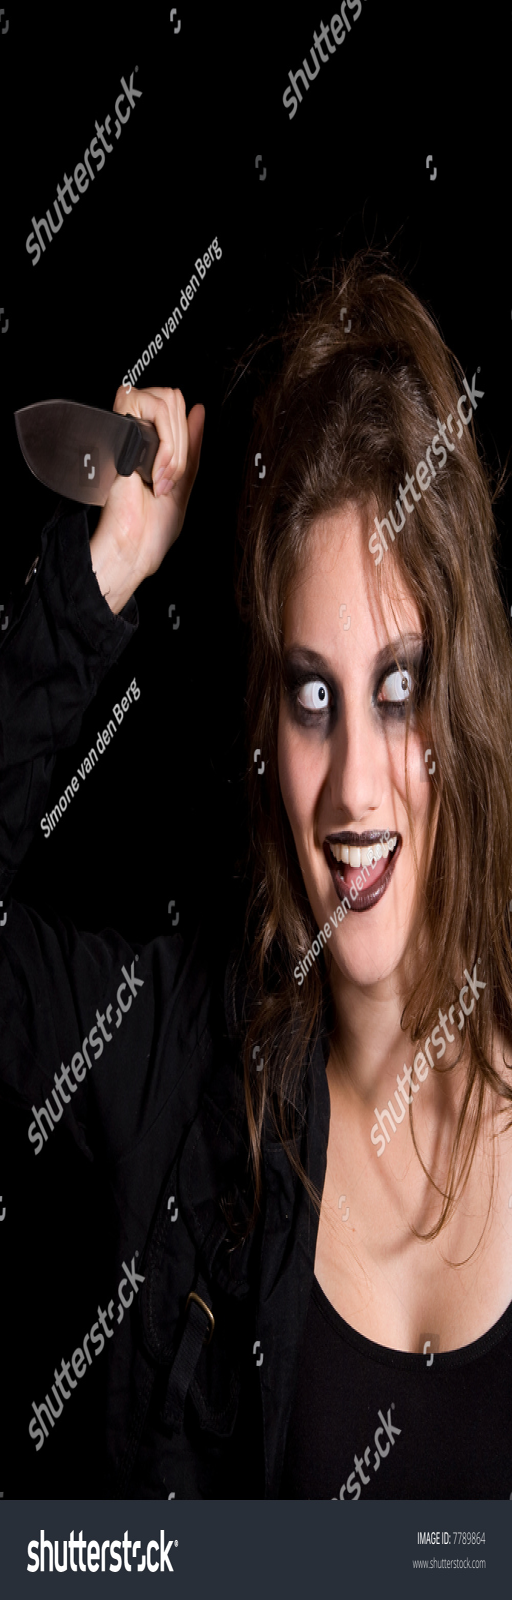
dangerous looking woman with scary eyes and a knife in her hand